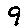
Label: 9